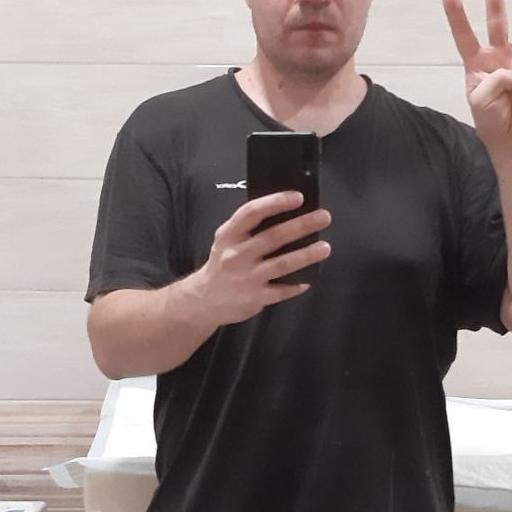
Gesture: no_gesture